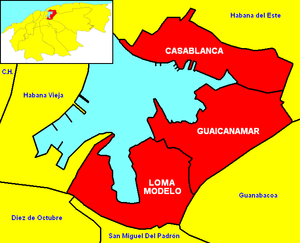
Regla est l'une des quinze municipalités de la ville de La Havane à Cuba.